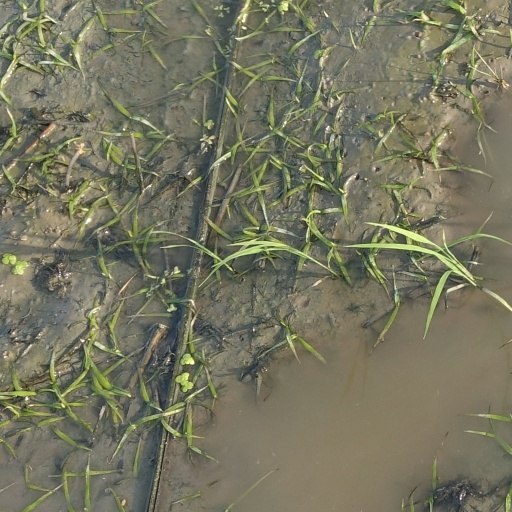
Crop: rice